Milos

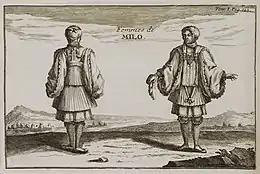
Women's dress in the early 18th century.

In the aftermath of the Fourth Crusade (1204), the Venetian Marco Sanudo seized control of Milos and a number of other islands in the Cyclades. Sanudo declared himself the Duke of Naxos, after the island where he established his capital. Sanudo did not make his duchy a vassal of Venice, but instead declared loyalty to the Latin Emperor. Sanudo's dynasty lasted nine generations, then was succeeded by the Crispos. Both families were Catholic. The majority of the population was (and still is) Greek Orthodox.